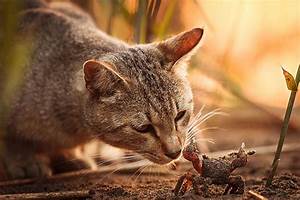
Label: gatto